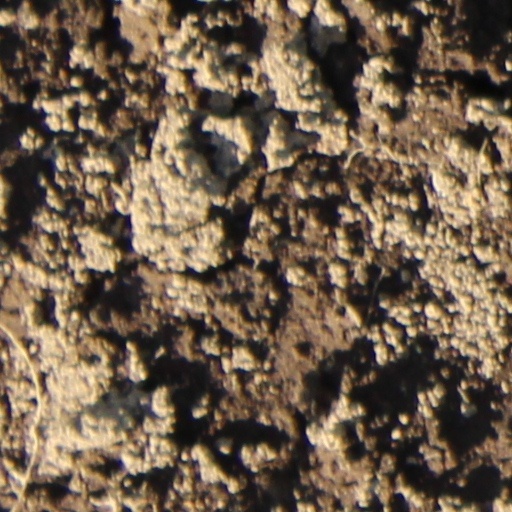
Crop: wheat